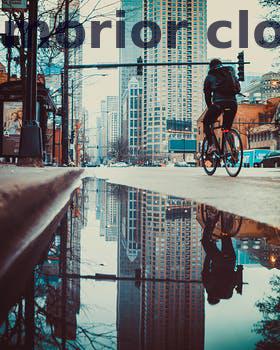
Label: Watermark